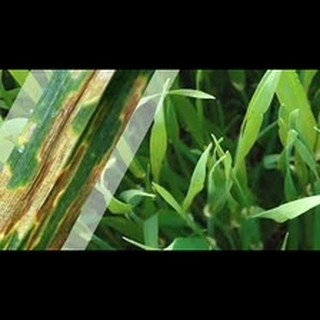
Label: wheat_leaf_blight